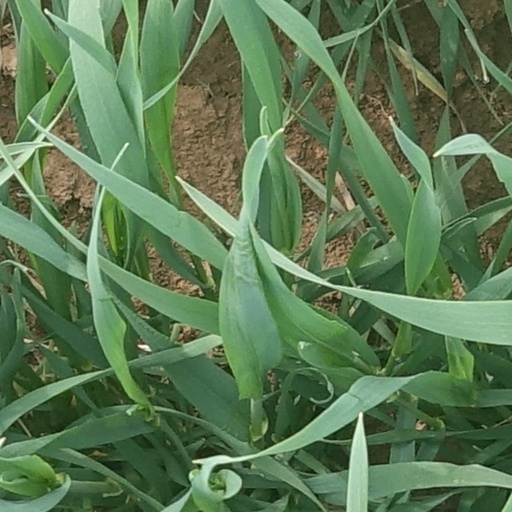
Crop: wheat